Cable-stayed bridge

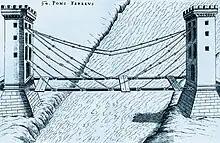
Chain-stayed bridge by the Renaissance polymath Fausto Veranzio, from 1595/1616. Prior to industrial manufacture of heavy wire rope (steel cable), suspended or stayed bridges were firstly constructed with linked rods (chain).

Cable-stayed bridges date back to 1595, where designs were found in "Machinae Novae", a book by Croatian-Venetian inventor Fausto Veranzio. Many early suspension bridges were partially cable-stayed in construction, including the 1817 footbridge Dryburgh Abbey Bridge, James Dredge's patented Victoria Bridge, Bath (1836), and the later Albert Bridge (1872) and Brooklyn Bridge (1883). Their designers found that the combination of technologies created a stiffer bridge. John A. Roebling took particular advantage of this to limit deformations due to railway loads in the Niagara Falls Suspension Bridge.